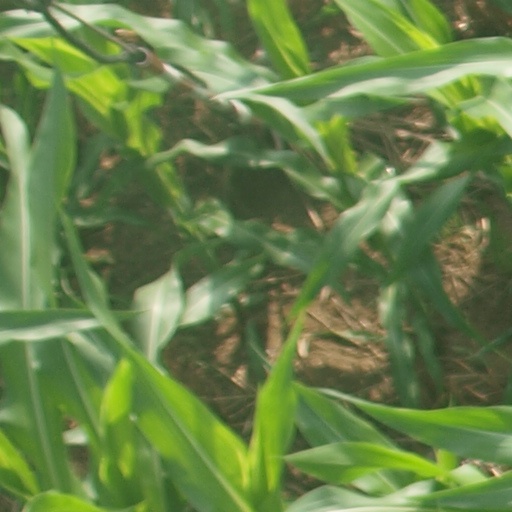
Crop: maize; corn